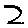
Label: 2